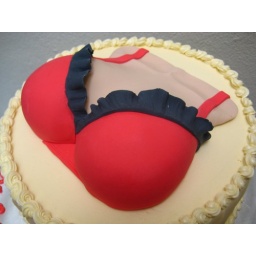
buttercream cake with sugar breasts in a frilly red and black bra.